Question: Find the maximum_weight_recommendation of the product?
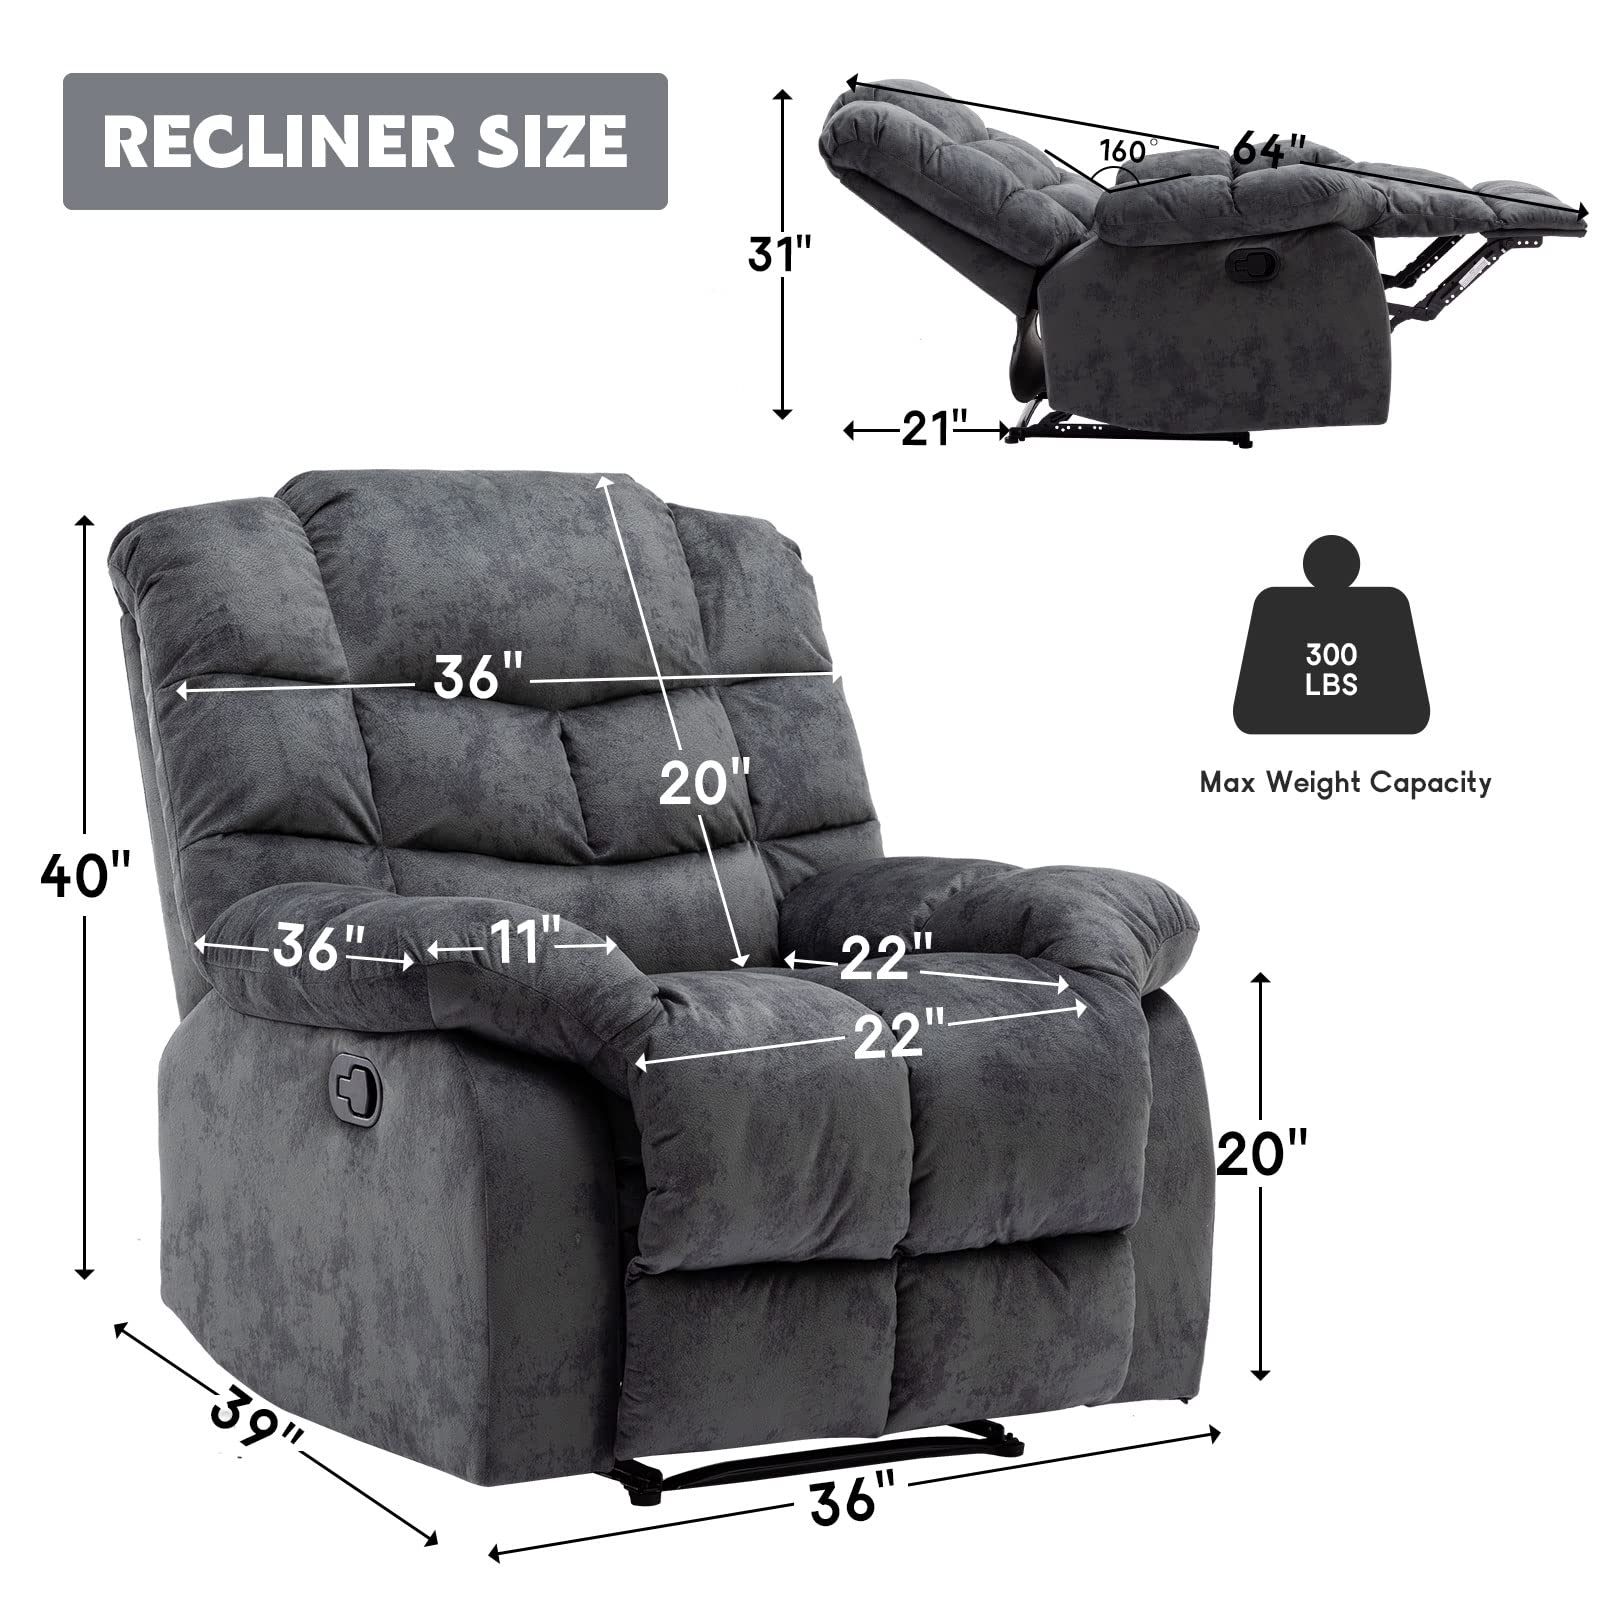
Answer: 300 pound